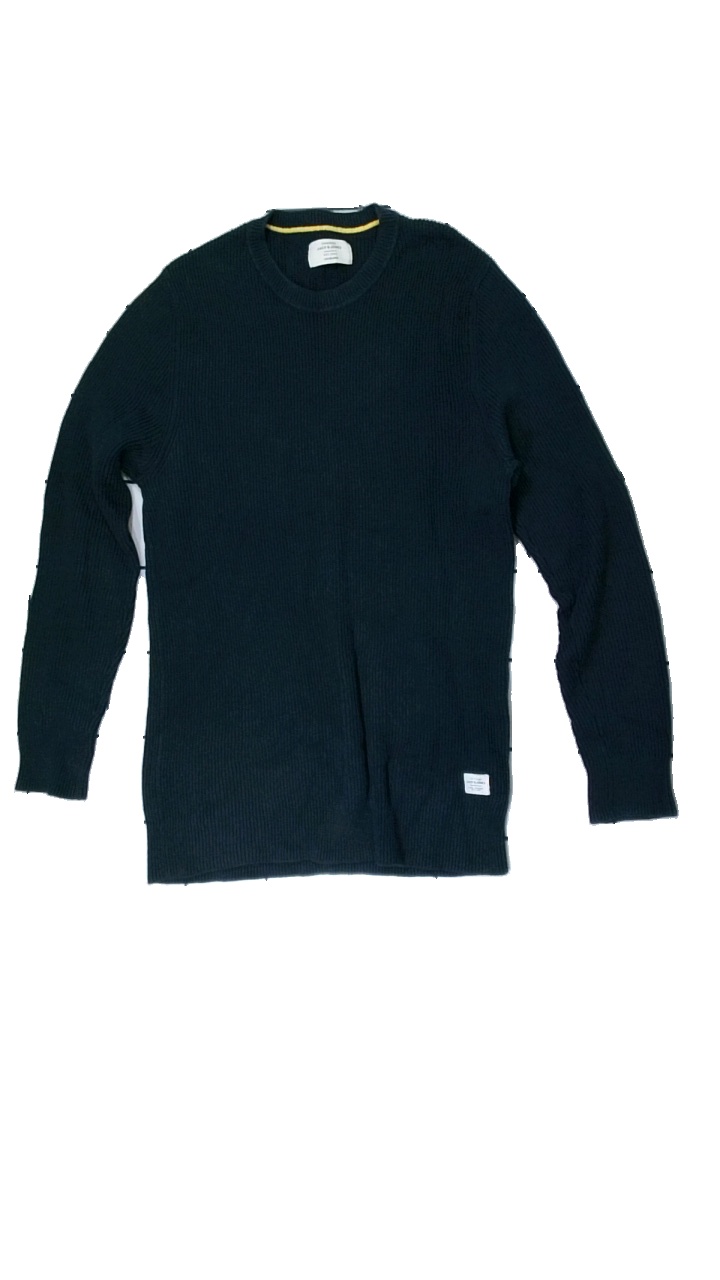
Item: Sweater (Men)
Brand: Jack And Jones
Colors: Blue
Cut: Regular
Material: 100% cotton
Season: All
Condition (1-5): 4
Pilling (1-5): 5
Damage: some loose threads
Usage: Reuse
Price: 50-100